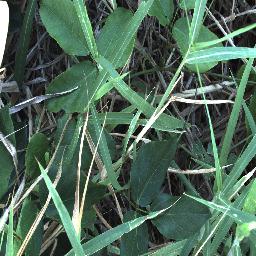
Label: negative